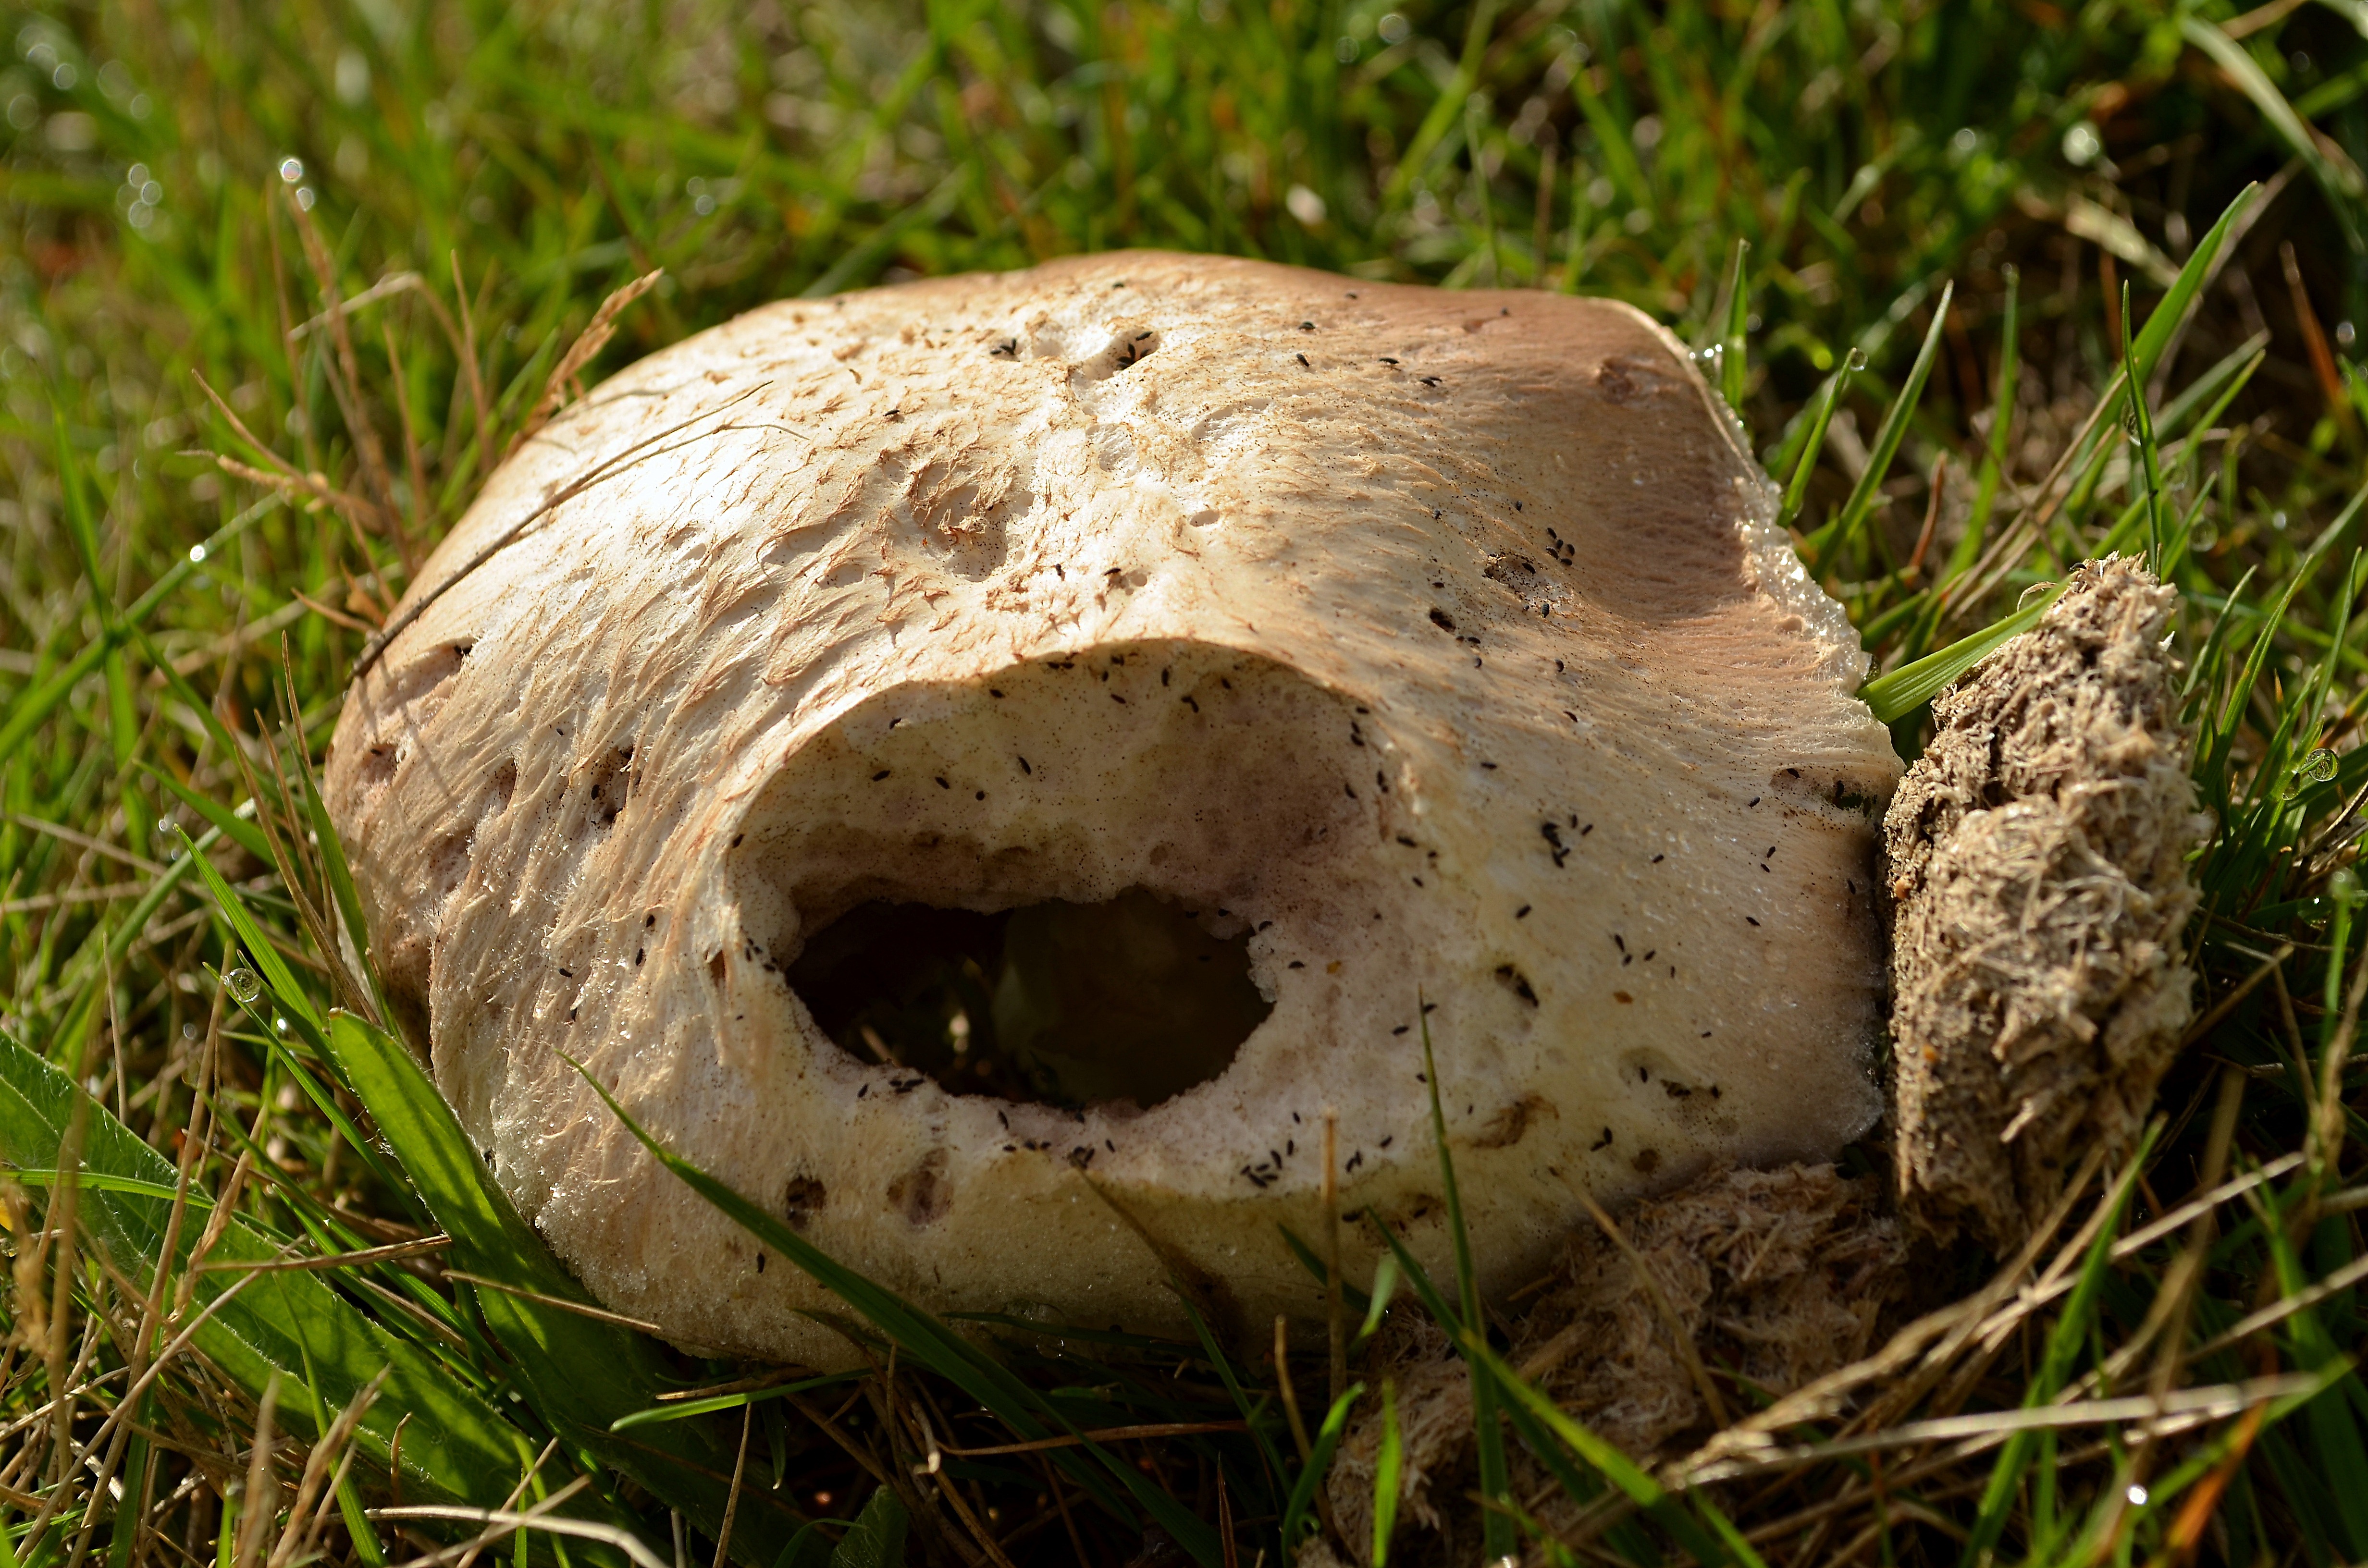
tree, nature, grass, wood, trunk, macro, soil, mushroom, fungus, mushrooms, naturaleza, setas, woodland, tree stump, bolete, ggl1, nikond5100, agaricus, macro photography, matsutake, edible mushroom, grass family, agaricomycetes, agaricaceae, champignon mushroom, penny bun